Rokkō Island

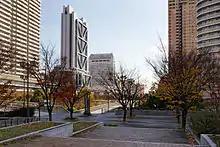
Asia One Center

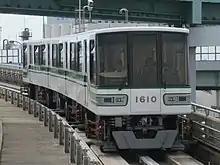
Rokkō Liner

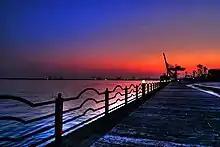
Rokko Island port

Kobe is a long and narrow city situated between the coast to the south and the Rokkō Mountains to the north. Due to the city's geographic constraints and growing population, there was limited space for urban expansion. This is a common problem in Japan, as dense forests cover much of the land. As a solution, urban planners in Kobe created the island using rock excavated from nearby mountains.